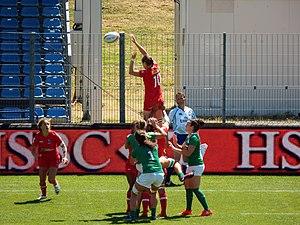
L'équipe d'Irlande féminine de rugby à sept est l'équipe qui représente l'Irlande dans les principales compétitions internationales de rugby à sept au sein des World Rugby Women's Sevens Series et de la Coupe du monde de rugby à sept.